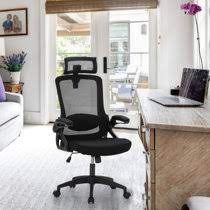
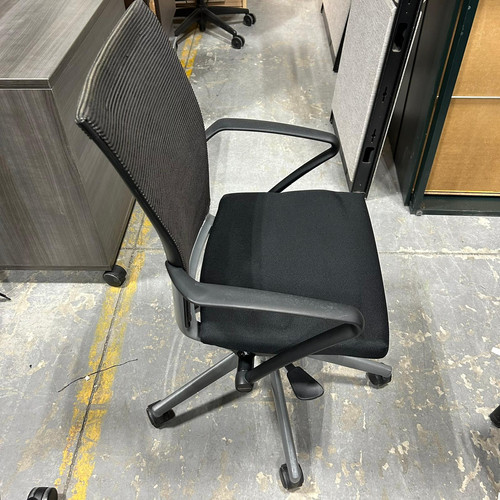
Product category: items_chair
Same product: no